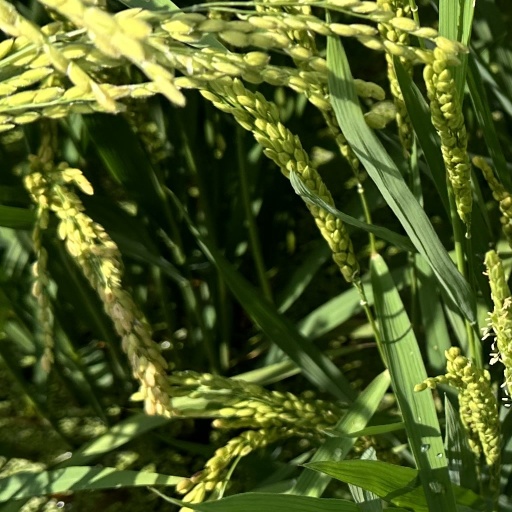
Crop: rice